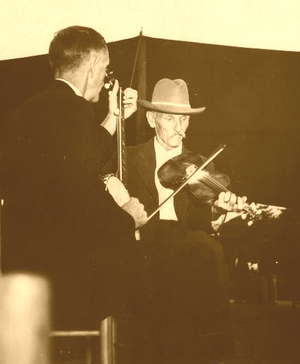
Oldtime
Oldtime musikere
"Oldtime er en musikgenre. Oldtime og country var oprindelig synonyme betegnelser for den samme musikgenre. I lighed med andre folkelige genrer som westernmusik, blues og gospel var der pladeselskaber i den tidlige pladeindustri, der fandt ud af at der var et publikum til denne musik og derfor indspillede den og udgav den i serier, som ofte bar prædikaterne ""hilbilly music"" eller ""old time,"" sommetider ""country.""